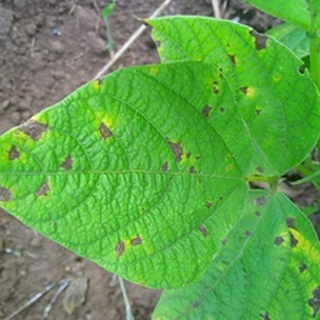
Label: bean_angular_leaf_spot